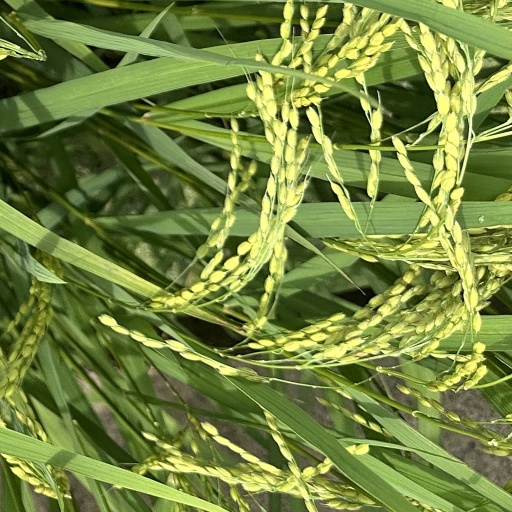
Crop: rice